Carpocoris purpureipennis

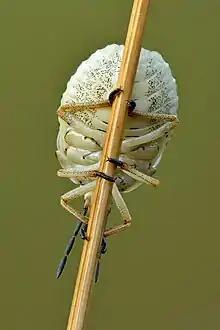
Ventral view of fifth instar nymph

This species can be found in most of Europe and in central Asia. They live in meadows, roadsides, edges of forests and gardens.